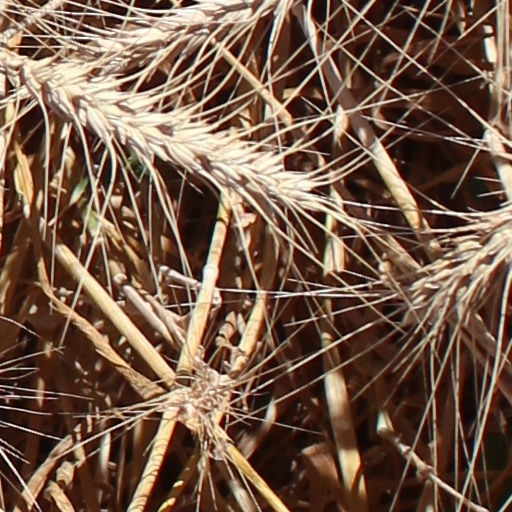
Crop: wheat